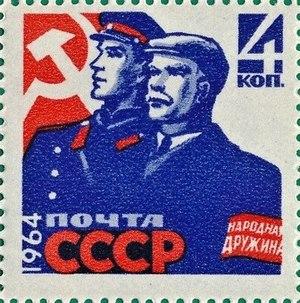
La Droujina volontaire populaire est une organisation soviétique est une association de bénévoles soutenant les actions des forces de l'ordre dans le maintien de l'ordre au quotidien à un niveau local.